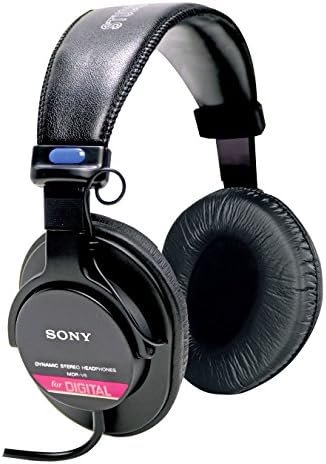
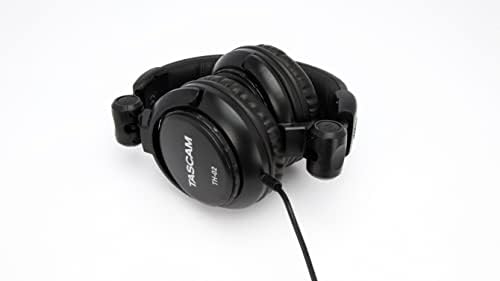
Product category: headphones
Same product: no